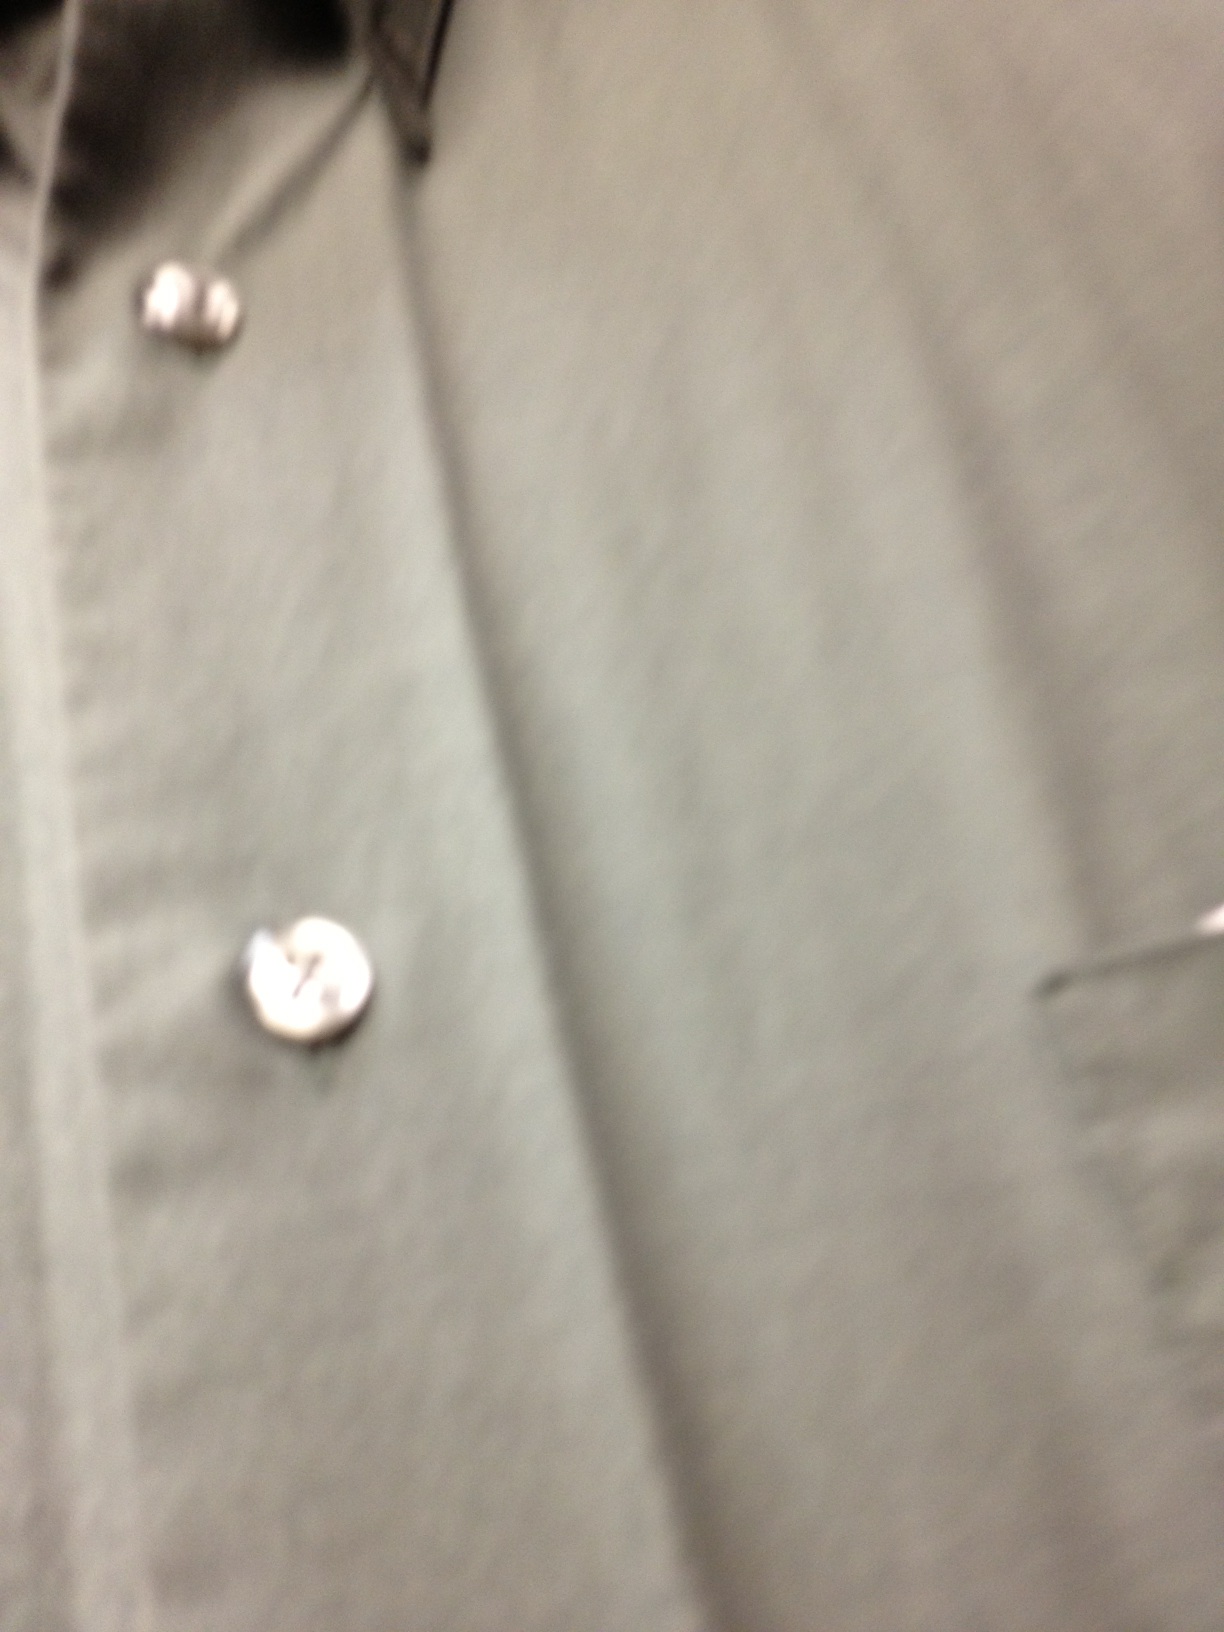Question: What color is this shirt?
Answer: grey